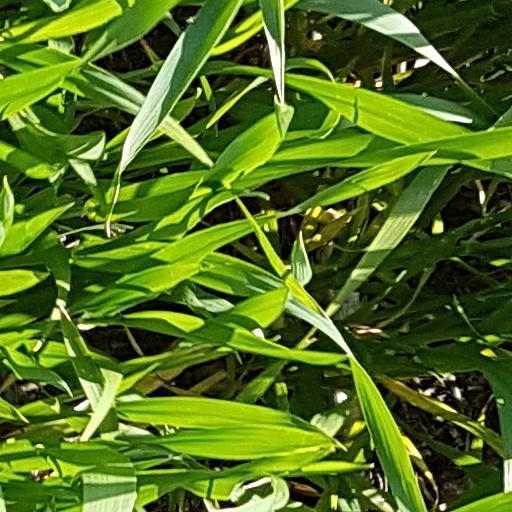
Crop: wheat